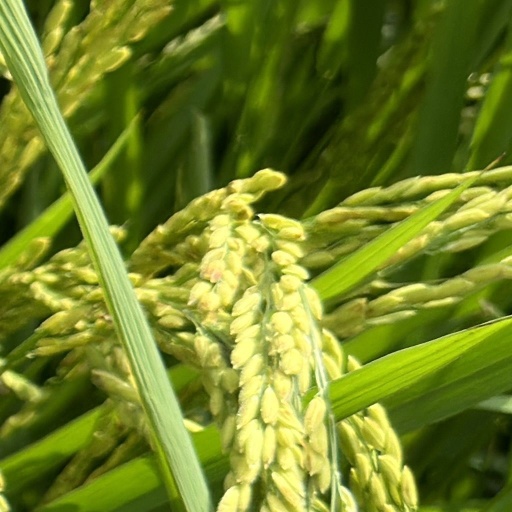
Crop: rice